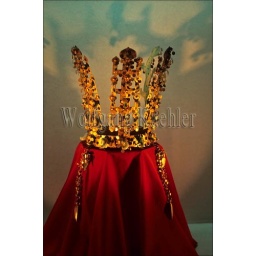
South korea, near pusan, kyongju, tumuli park, flying horse tomb, 6th century, crown